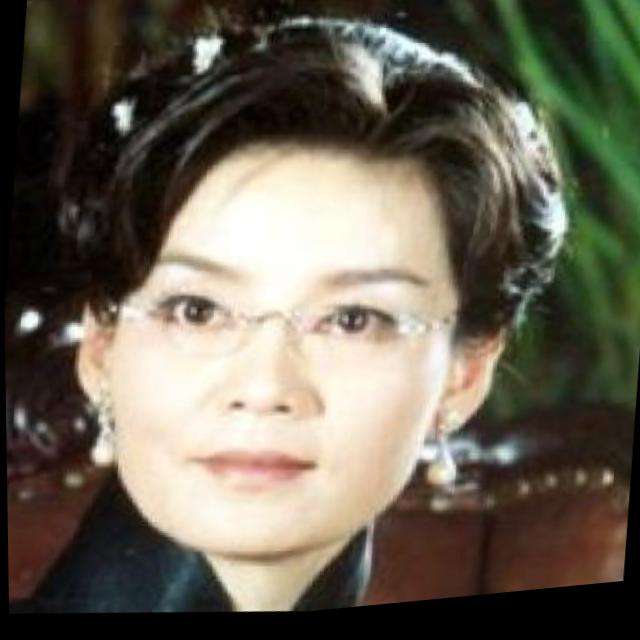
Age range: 45-64